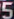
Number: 5